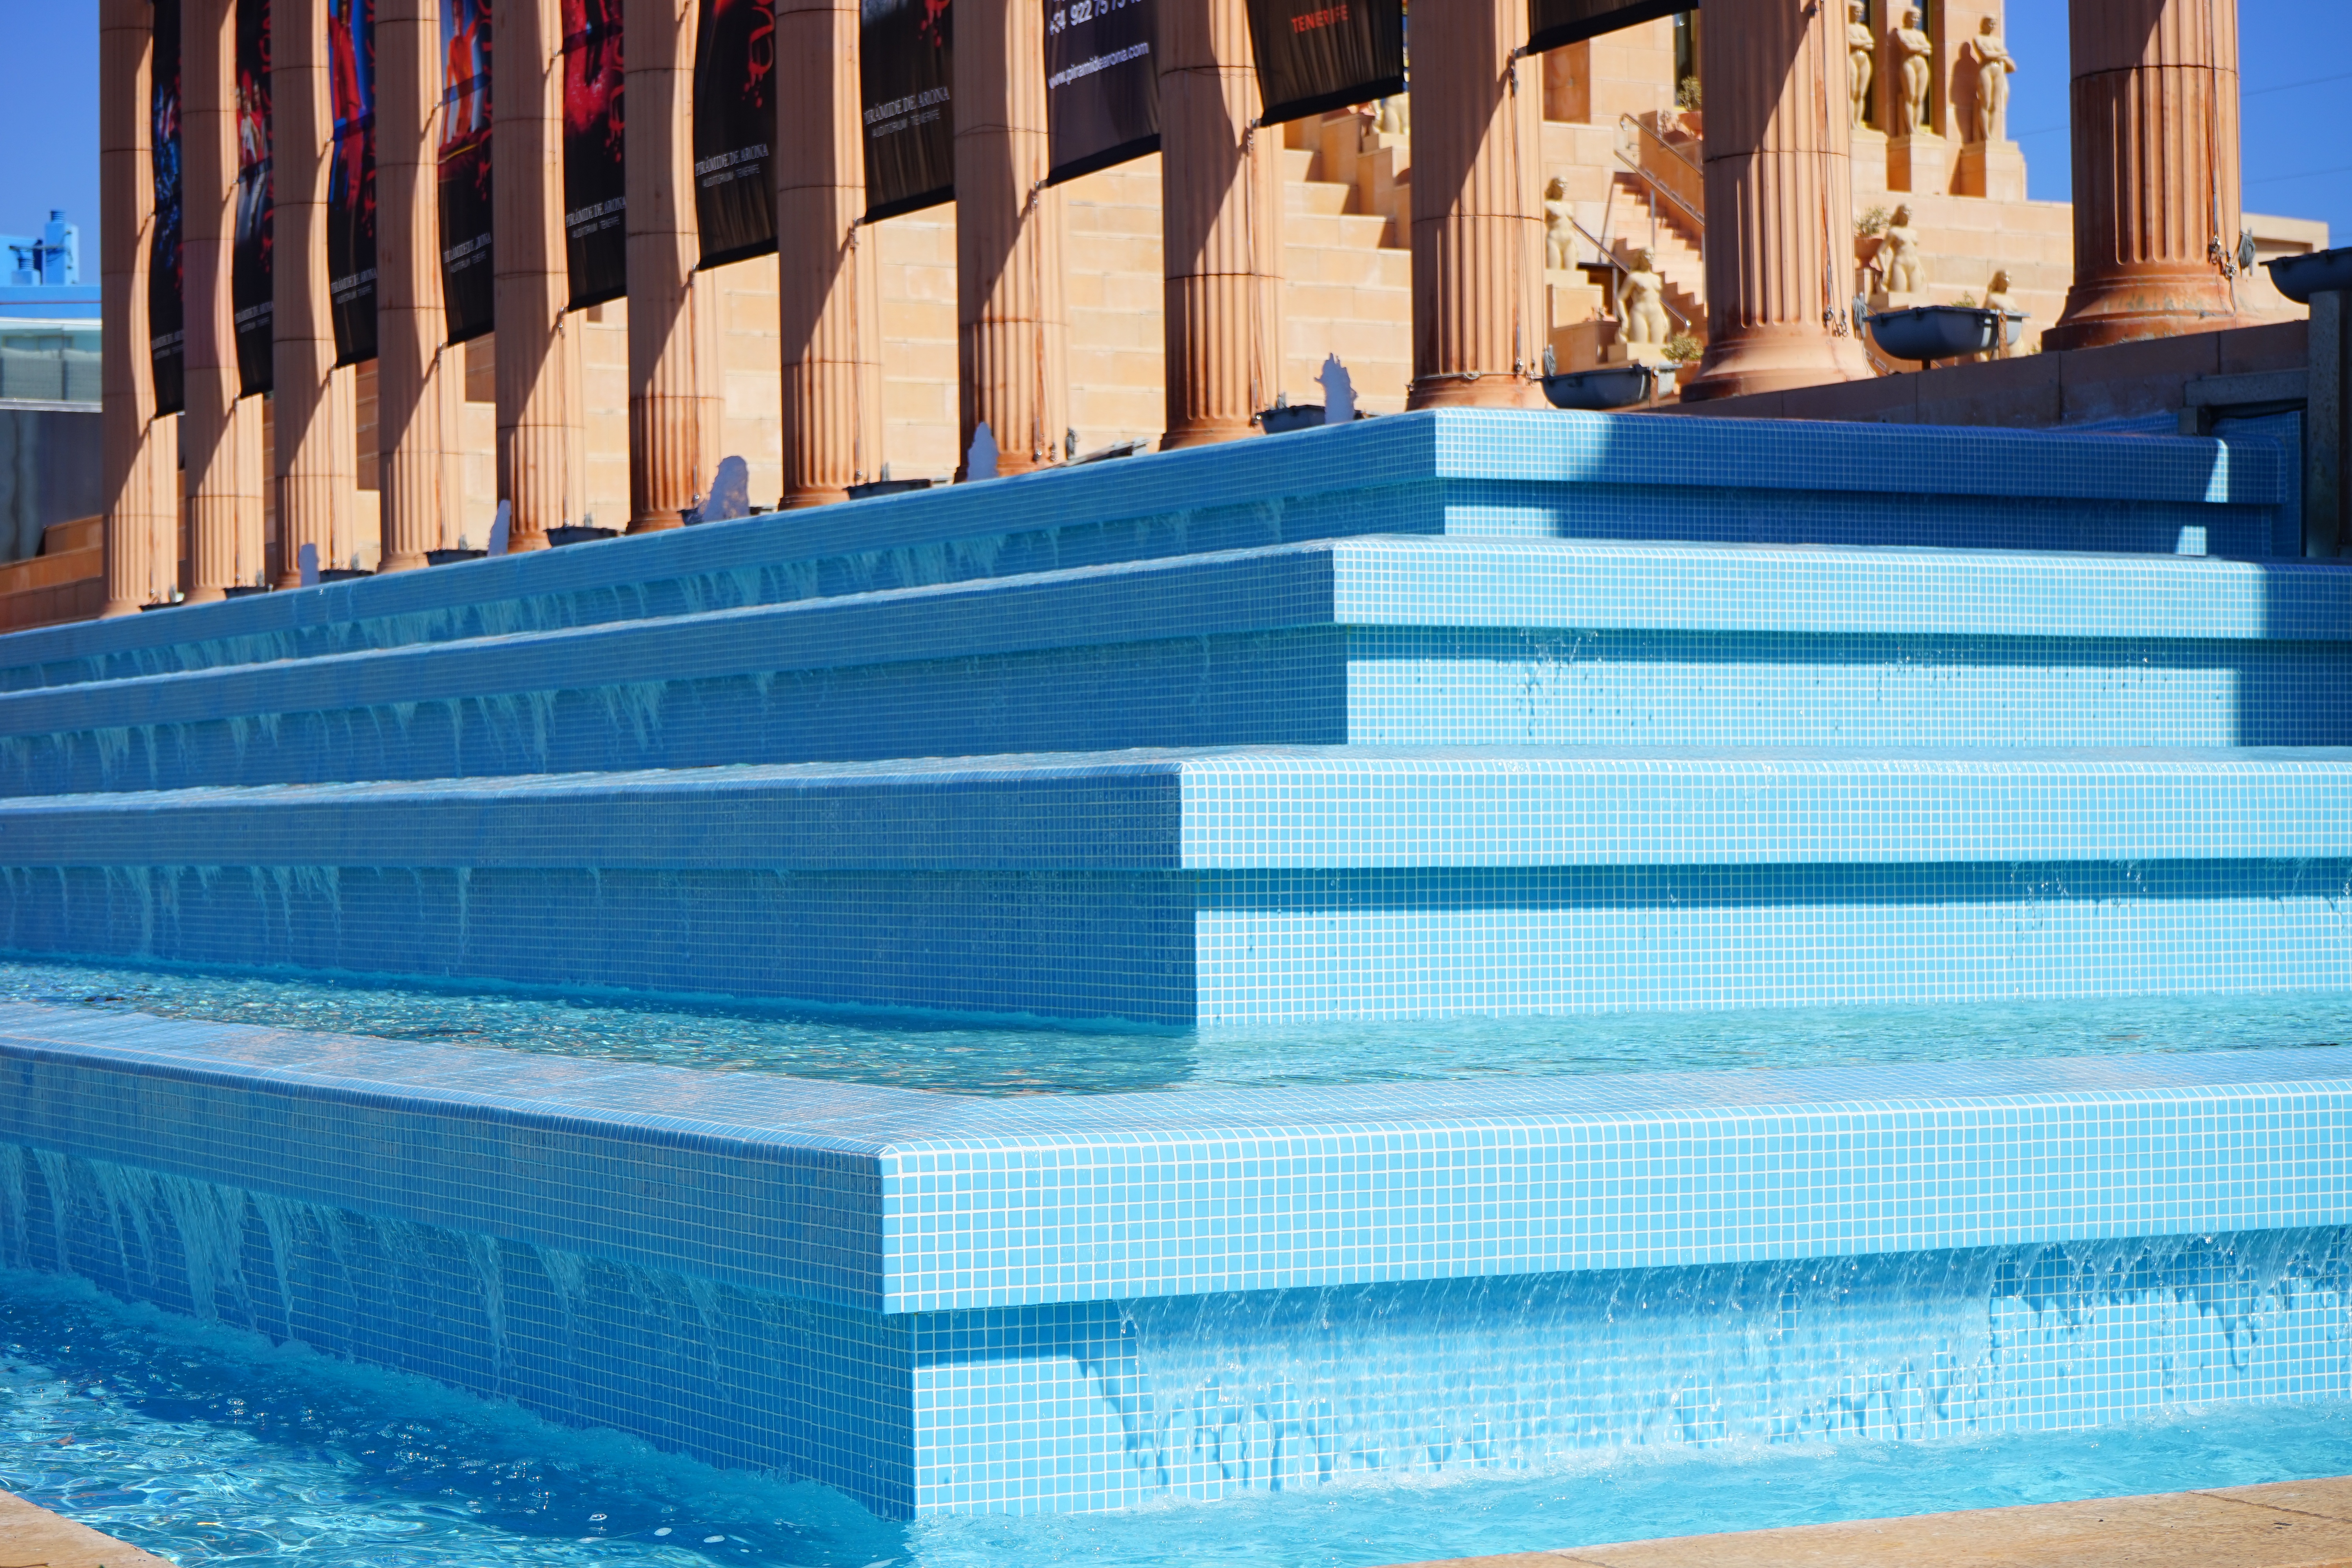
water, swimming pool, blue, leisure, stairs, statues, fountain, tenerife, columnar, gradually, hard rock cafe, playa de las americas, palacio de congresos